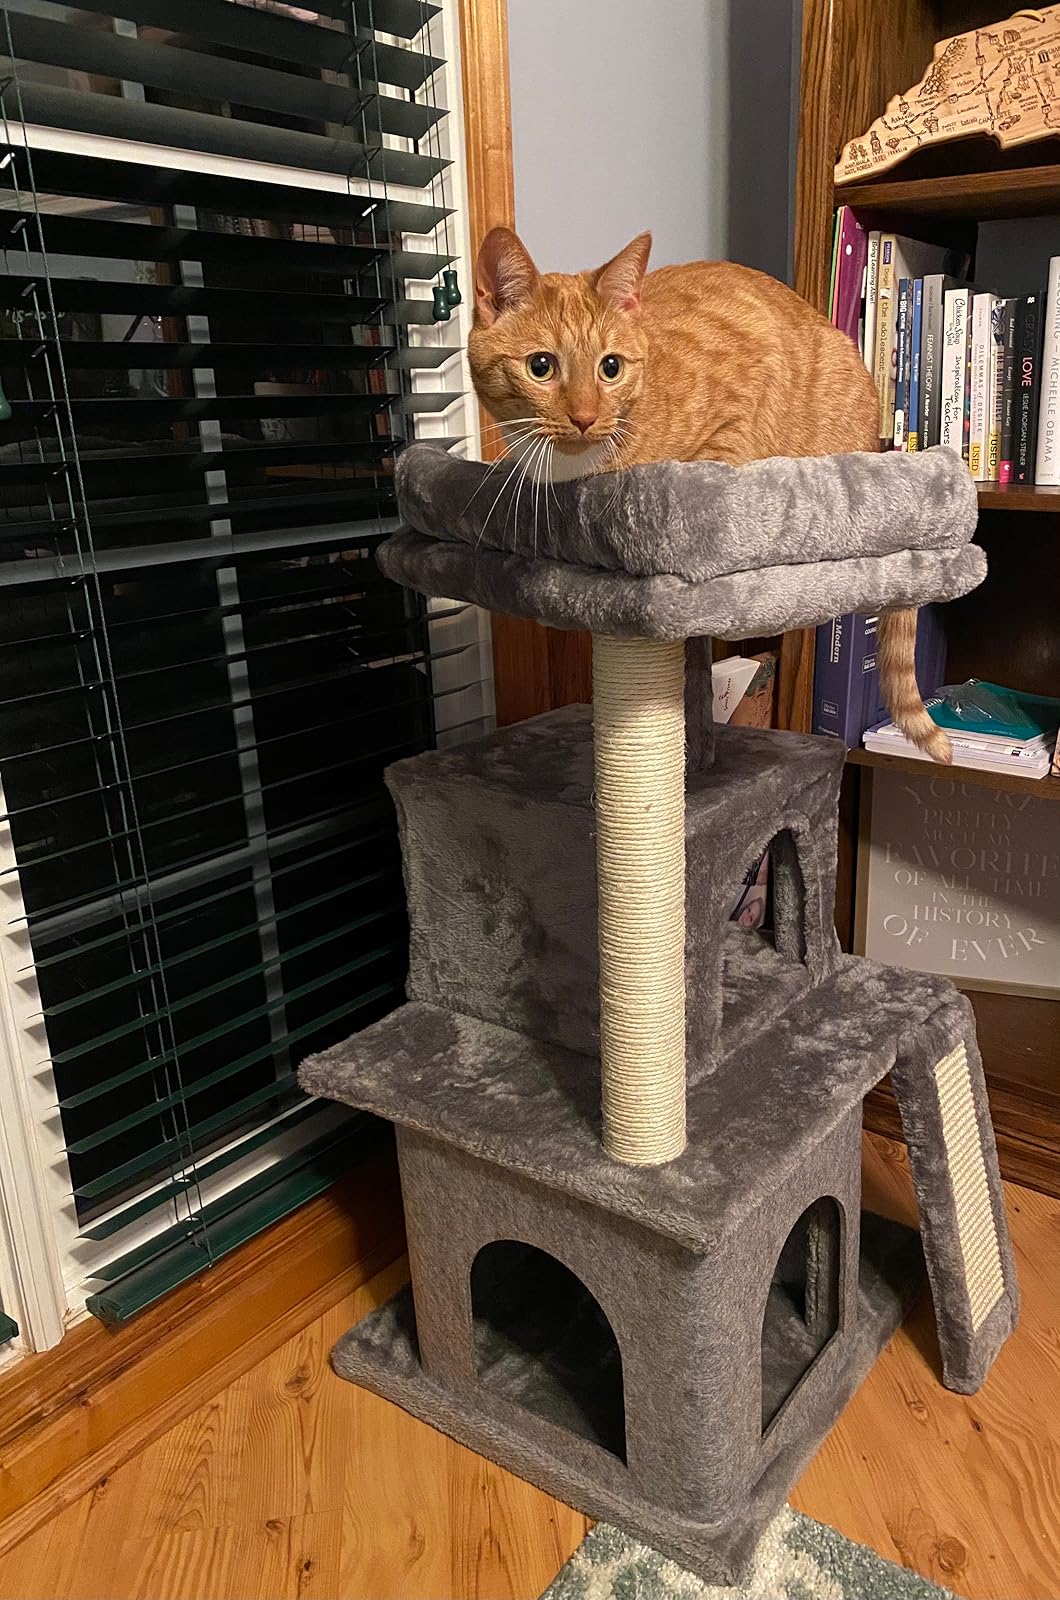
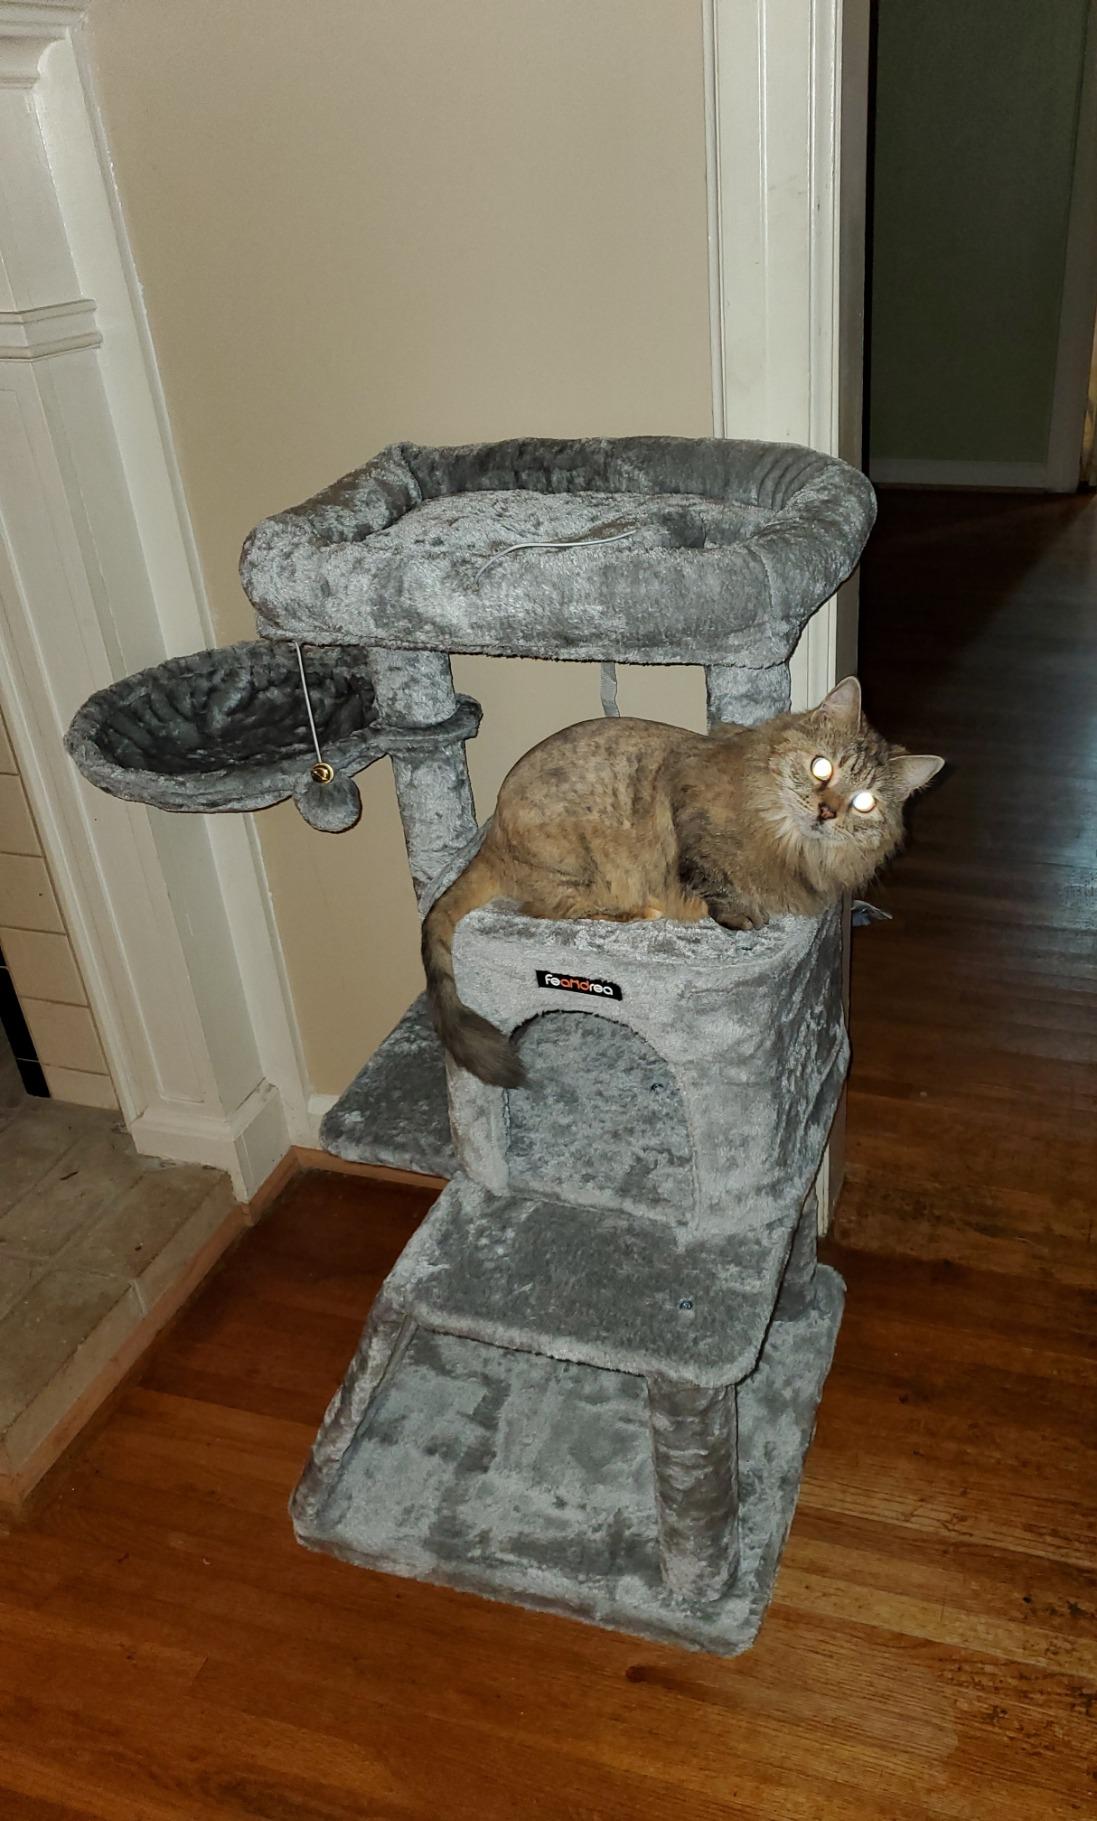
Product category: items_cat tree
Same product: no